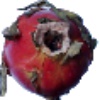
Label: Pitahaya Red 1